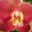
Label: orchid